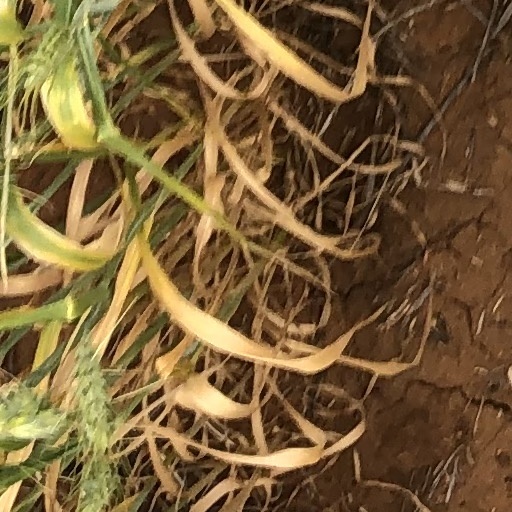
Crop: wheat